Silvan Widmer

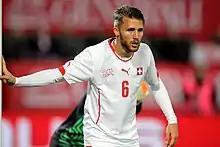
Widmer playing for Switzerland in 2015

Silvan Dominic Widmer (born 5 March 1993) is a Swiss professional footballer who plays as a right-back for Bundesliga club Mainz 05, whom he captains, and the Switzerland national team.